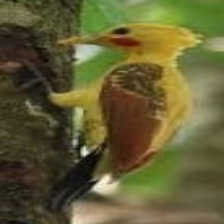
Species: CREAM COLORED WOODPECKER
Scientific name: CELEUS FLAVUS